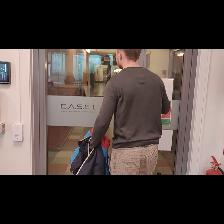
Label: Human